First State Bank Building (Revillo, South Dakota)

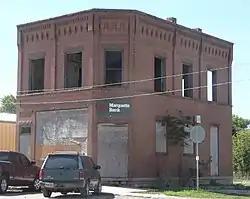

The First State Bank Building in Revillo, South Dakota was built in 1905. It was listed on the National Register of Historic Places in 1987.